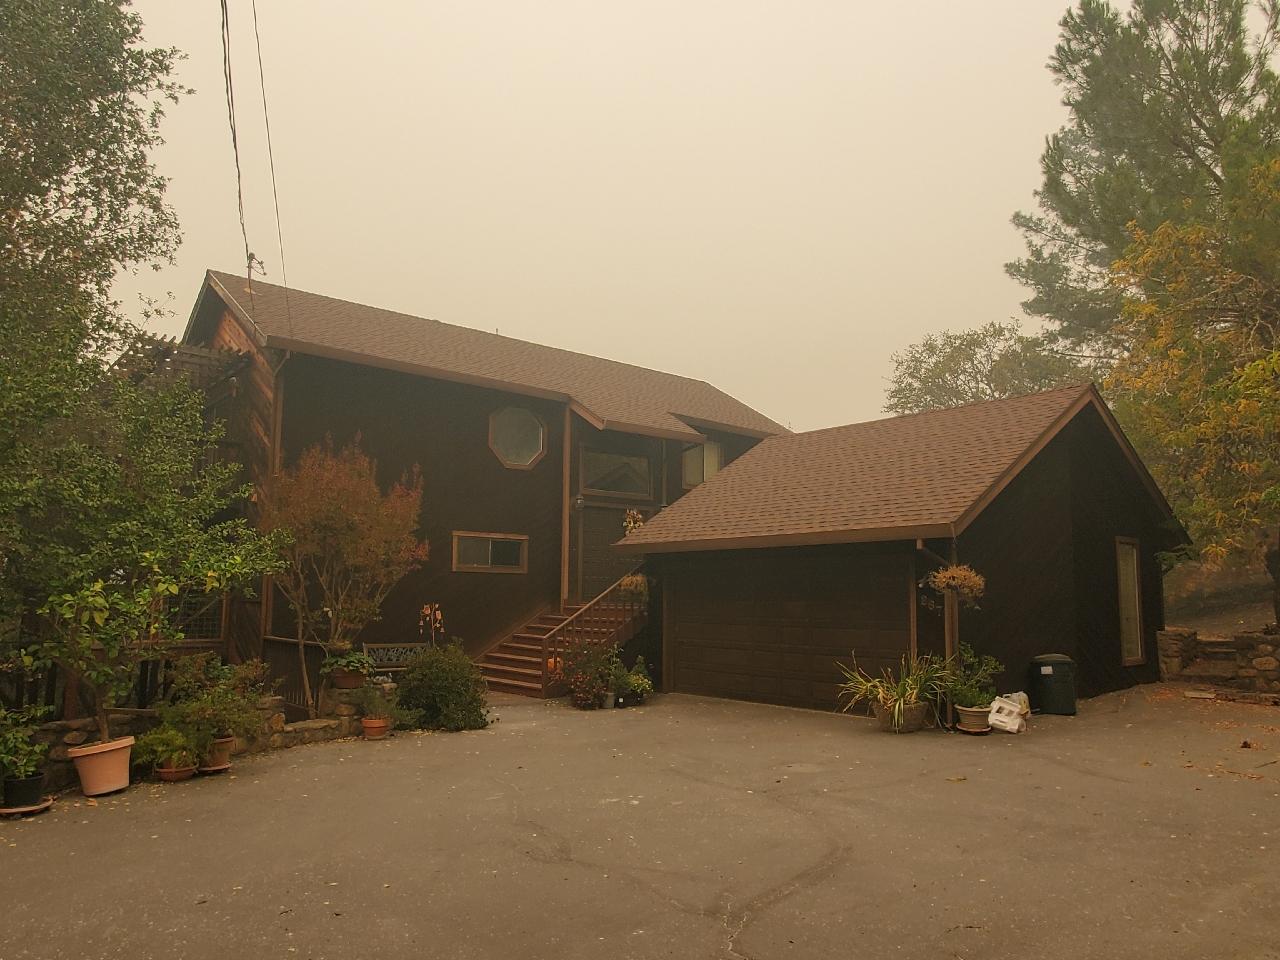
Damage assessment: no_damage